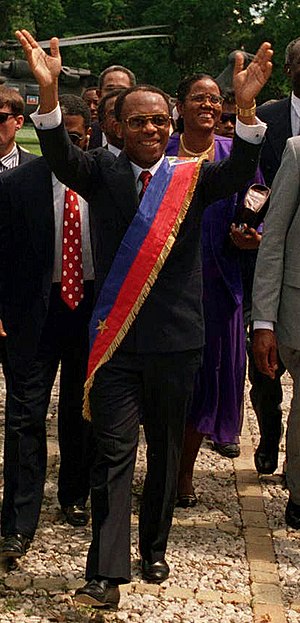
Jean-Bertrand Aristide
Jean-Bertrand Aristide er en haitiansk politiker og tidligere romersk-katolsk præst, som blev Haitis præsident i 1991, fra 1994 til 1996 og igen fra 2001 til 2004.